Chopsticks

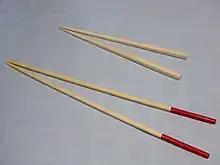
"Hashi" (for eating) and "saibashi" (for cooking, shown below)

It is common for Japanese sticks to be of shorter length for women, and children's chopsticks in smaller sizes are common. Many Japanese chopsticks have circumferential grooves at the eating end, which helps prevent food from slipping. Japanese chopsticks are typically sharp and pointed, in order to dissect fish and seafood. They are traditionally made of wood or bamboo, and are lacquered.